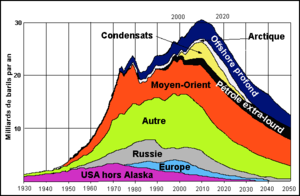
Production mondiale de pétrole par grande région/origine selon prévision publiée dans la Newsletter by Association for the Study of Peak Oil and Gas (ASPO) de 2004.
Le pic pétrolier désigne le moment où l'extraction mondiale de pétrole aura atteint son niveau maximal avant de connaître par la suite un déclin dû à l'épuisement progressif des réserves de pétrole contenues dans le sous-sol terrestre.